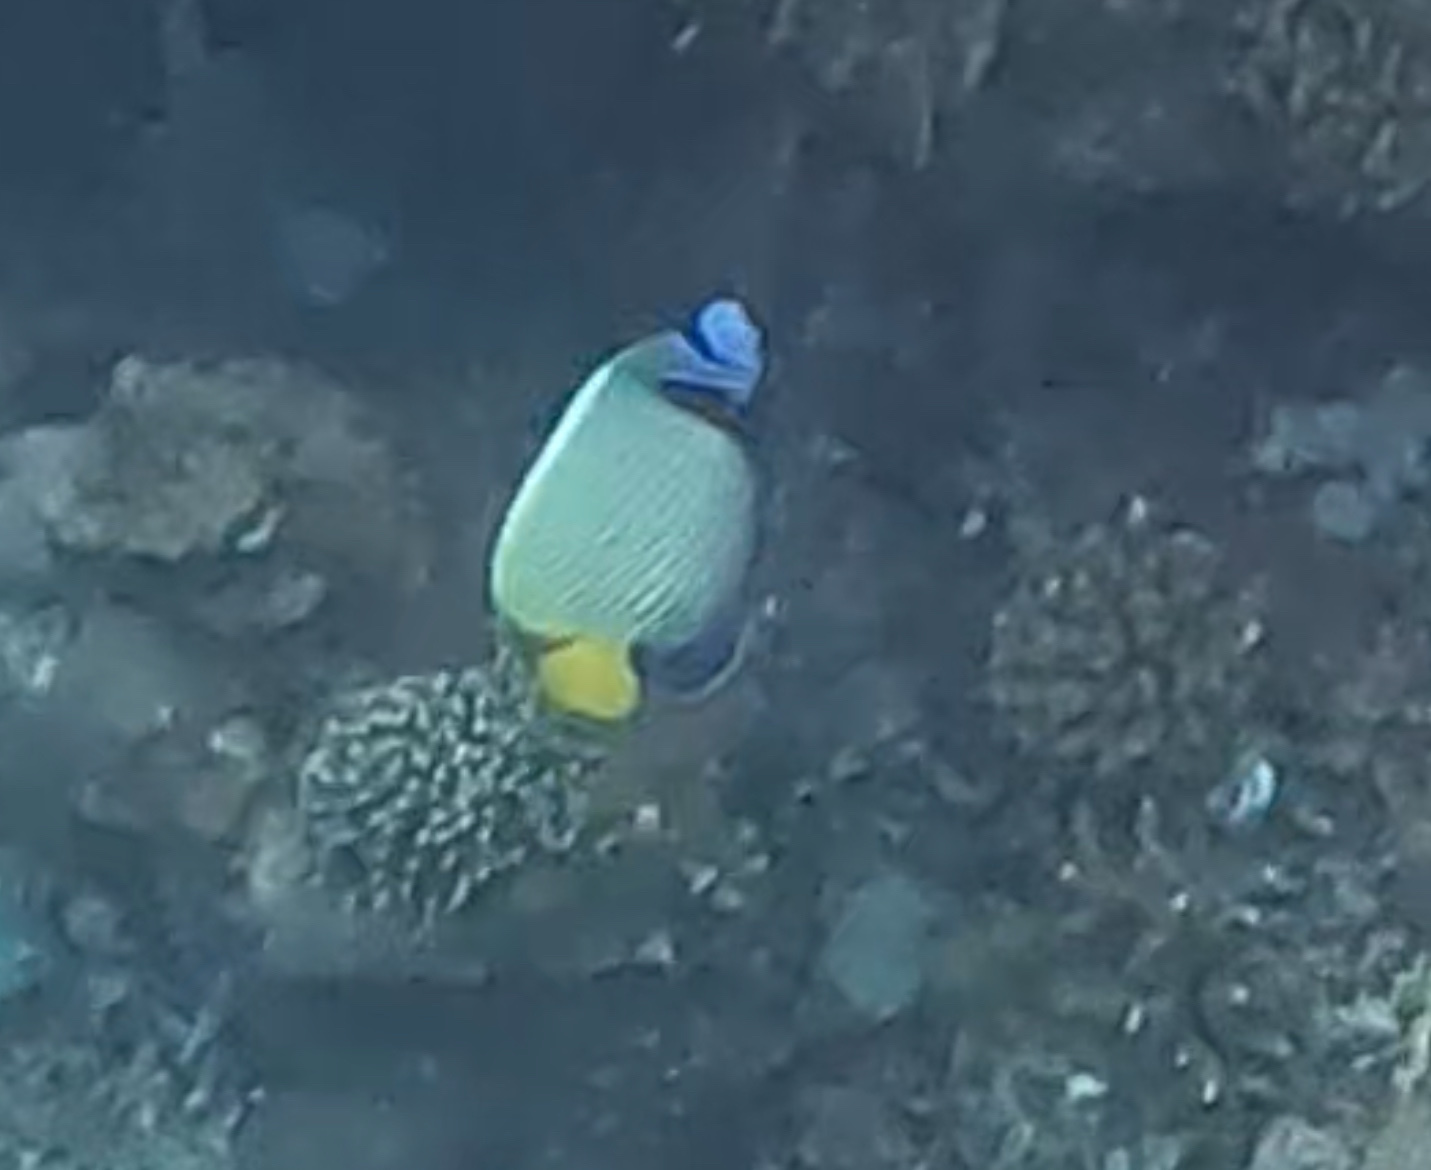
Pomacanthus imperator (Emperor Angelfish)